Pope County Courthouse

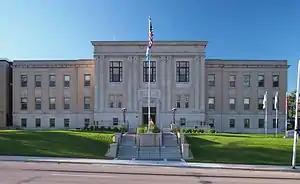
The Pope County Courthouse from the north

The Pope County Courthouse is the courthouse and government center of Pope County, Minnesota, United States, in the city of Glenwood. It was built in 1930 as a replacement for a prior courthouse on the same site dating to 1879. The current courthouse is listed on the National Register of Historic Places for having local significance in politics/government and architecture. Its historic significance derives from being the long-serving seat of Pope County government and for being a well-preserved example of the replacement courthouses built in a few Minnesota counties in the 1930s.